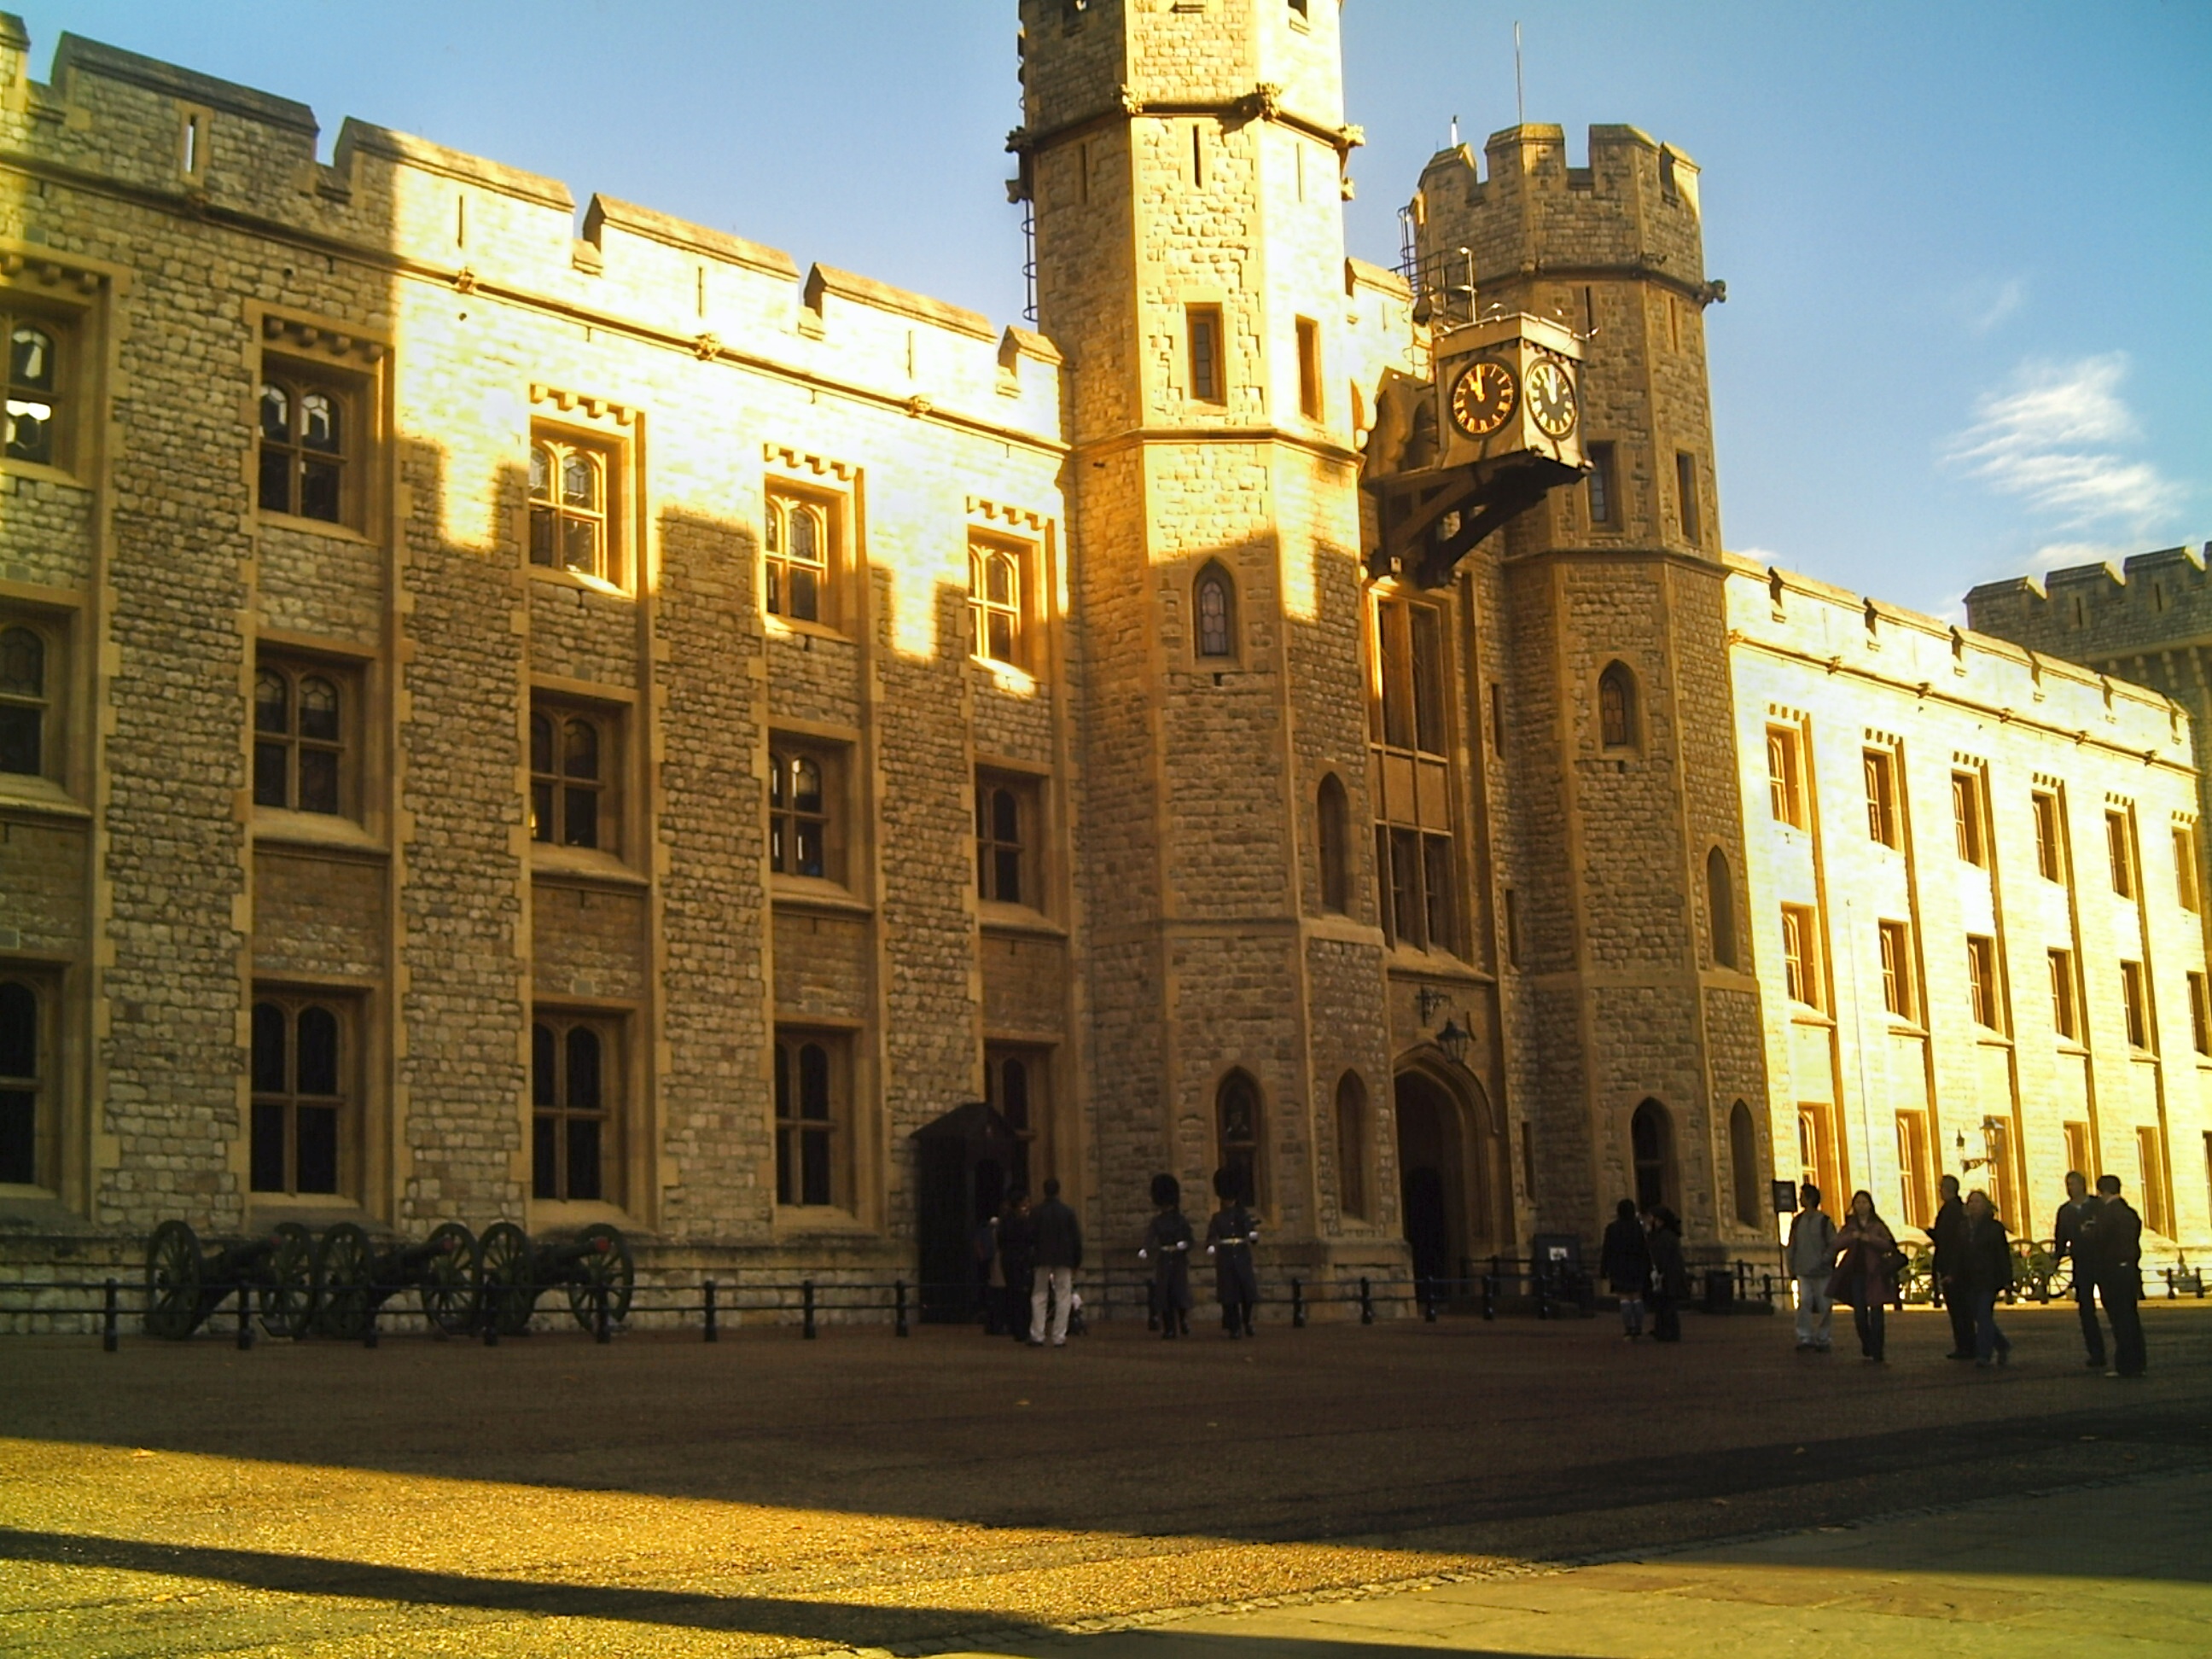
architecture, building, chateau, palace, city, stone, downtown, vacation, europe, tower, museum, plaza, landmark, facade, uk, england, london, creativecommons, town square, bath, britian, stonehendge, hendge, neighbourhood, urban area, ancient history